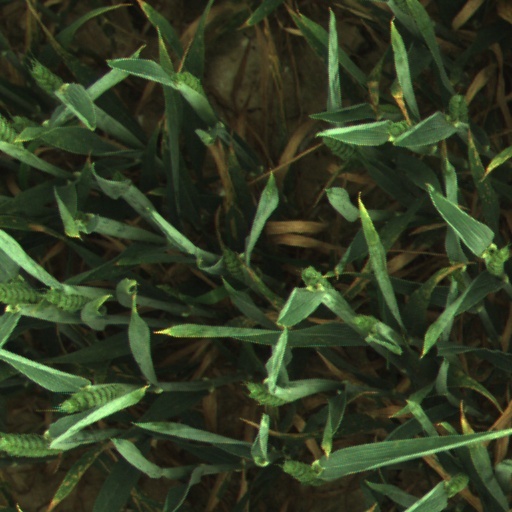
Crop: wheat